In the Land of Blood and Honey

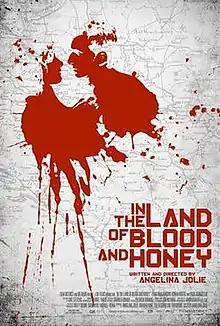
Theatrical release poster

In the Land of Blood and Honey is a 2011 war drama film written, produced, and directed by Angelina Jolie, and starring Zana Marjanović, Goran Kostić and Rade Šerbedžija. The film, Jolie's first commercial release as a director, depicts a love story set against the background of the Bosnian War. It opened in the United States on December 23, 2011, in a limited theatrical release.